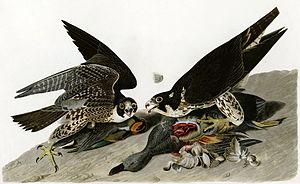
Le Faucon pèlerin est une espèce de rapaces robuste, de taille moyenne, réputée pour être l’oiseau le plus rapide du monde en piqué. Ses proies sont presque exclusivement des oiseaux, mais certains individus peuvent également s'attaquer à de petits animaux terrestres. Ce faucon ne construit pas de nid, et niche essentiellement sur des falaises, plus rarement sur des arbres, des structures ou des bâtiments élevés. Ses populations ont très fortement diminué après la Seconde Guerre mondiale, en particulier du fait de la pollution au DDT. Depuis sa protection dans les années 1970, ses populations sont à nouveau en expansion.
Les Oiseaux d'Amérique est un ouvrage de l'ornithologue, naturaliste et peintre américain Jean-Jacques Audubon, publié entre 1827 et 1838.
Jean-Jacques Audubon, né le 26 avril 1785 aux Cayes et mort le 27 janvier 1851 à New York, est un ornithologue, naturaliste et peintre américain d'origine française, naturalisé en 1812, considéré comme le premier ornithologue du Nouveau Monde.